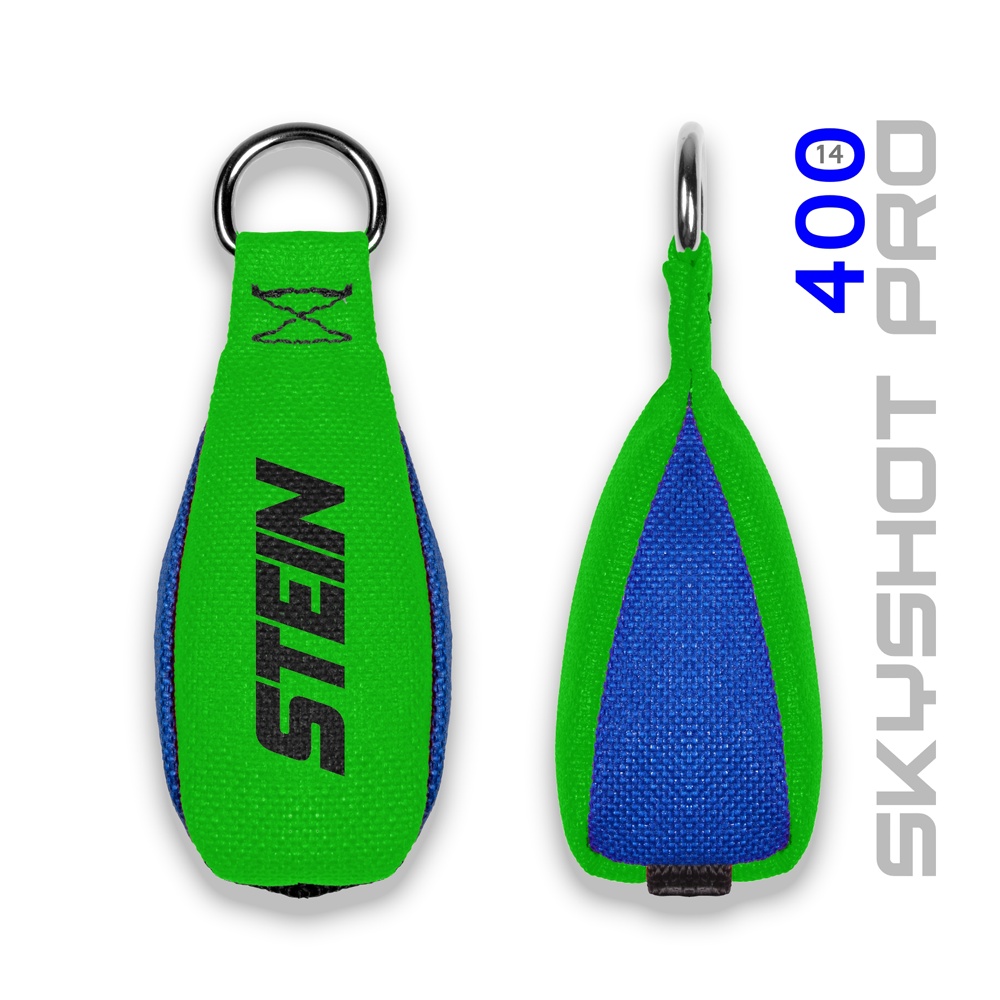
SKYSHOT PRO Throw Bag
STEIN SKYSHOT PRO – Precision Manufactured Throw Weights The STEIN SKYSHOT PRO is the next generation of throw weight design. Manufactured using precision laser cut CORDURA Fabric; this process heat seals all the cut edges preventing the material edges from fraying internally during use. Each weight is sized accordingly and colour coded depending on the individual weight, each weight is manufactured using two colours of CORDURA Material with all seams dual stitched for increased strength. SKYSHOT PRO has an aerodynamic design to help increase your throw distance and punch through the tree canopy. Fitted with a smooth Nickel Plated ‘D’ ring for easy attachment of the throw line. The SKYSHOT PRO comes standard with a webbing loop on the bottom allowing two weights to be connected. Made In the USA Manufactured using CORDURA Fabric Precision Laser Cut Material Dual Stitched Seams ‘X’ Stitch Closure System Internal Ballast Secured in Rubber Bag Nickel Plated ‘D’ ring Integrated Webbing Connection System Individually Sized depending on weight Marked in both grams and ounces Weight may vary by +/- 5%
Brand: STEIN
Category: Sporting Goods > Outdoor Recreation > Hunting & Shooting > Archery > Archery Tools & Equipment